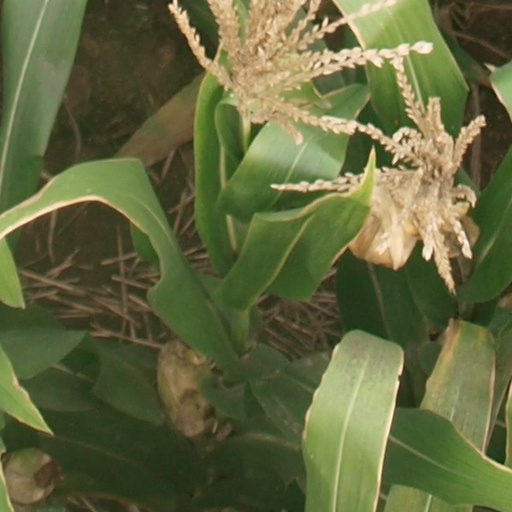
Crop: maize; corn